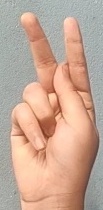
ASL sign: K